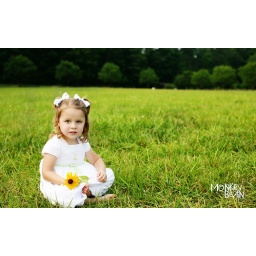
wm Emily in grass with flower